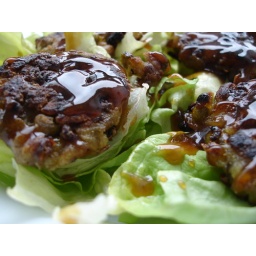
Potato cakes on a bed of lettuce and drizzled in teriyaki sauce.